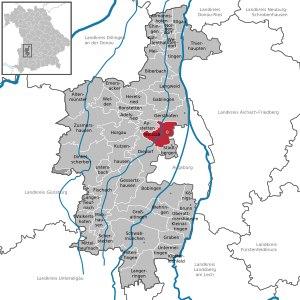
Neusäß est une ville allemande de Bavière, située dans l'arrondissement d'Augsbourg et le district de Souabe.